Selfish herd theory

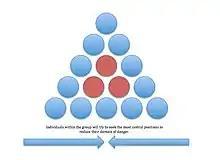
In a group, in W. D. Hamilton's theory, prey seek central positions in order to reduce their domain of danger. Individuals along the outer edges of the group are more at risk of being targeted by the predator.

W. D. Hamilton proposed the theory in an article titled "Geometry for the Selfish Herd". To date, this article has been cited in over 2000 sources. To illustrate his theory, Hamilton asked readers to imagine a circular lily pond which sheltered a population of frogs and a water snake. Upon seeing the water snake, the frogs scatter to the rim of the pond, and the water snake attacks the nearest one. Hamilton proposed that in this model, each frog had a better chance of not being closest to, and thus vulnerable to attack by, the water snake if he was between other frogs. As a result, modeled frogs jumped to smaller gaps between neighboring frogs.